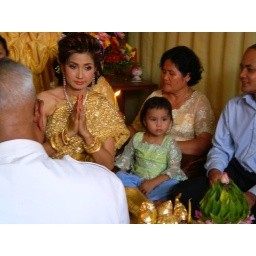
little girl in green dress